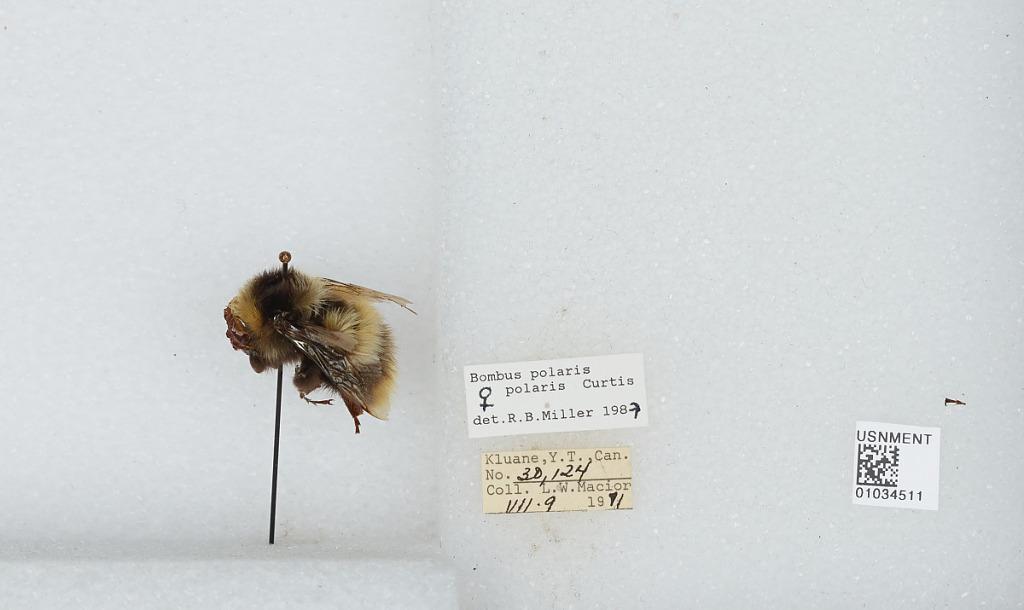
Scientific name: Bombus (Alpinobombus) polaris Curtis
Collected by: L. Macior
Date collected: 1971-7-9
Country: Canada
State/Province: Yukon Territory
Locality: Kluane
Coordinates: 60.75, -139.5
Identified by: Miller, R. B.